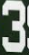
Number: 3